Phillie Phanatic

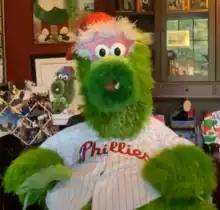
The altered Phillie Phanatic used in 2020 and 2021

On August 2, 2019, the Phillies filed a lawsuit against the Phanatic creators for exercising their rights to renegotiate the 1984 licensing assignment according to copyright law. In response, in 2020, the Phillies unveiled an updated Phanatic, which included lighter-green fur, arm-scales, star-shaped eyelids, powder-blue feathers, a longer tail, a shorter nose and red shoes.